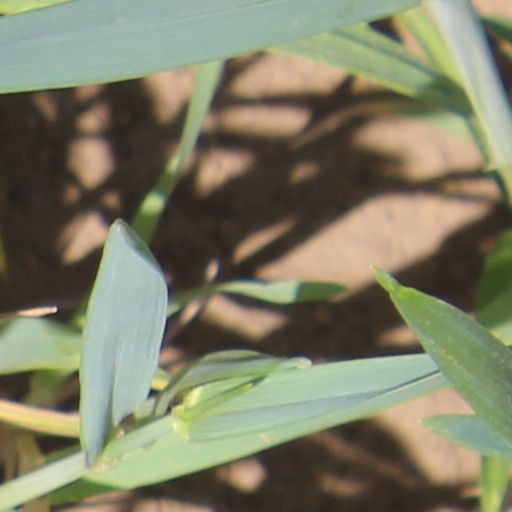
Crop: wheat